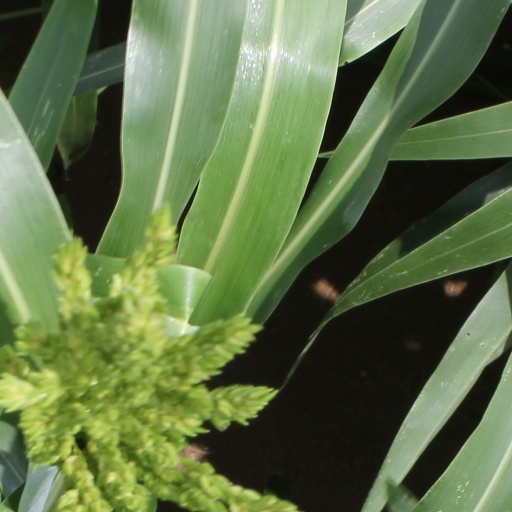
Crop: sorghum